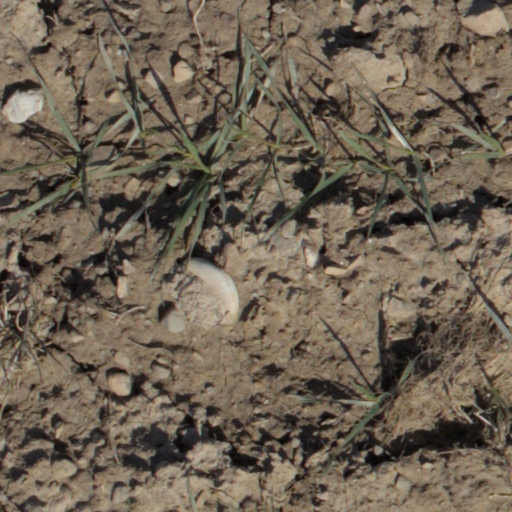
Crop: wheat